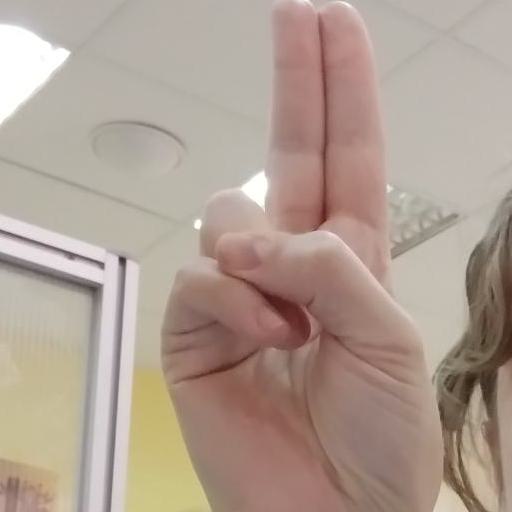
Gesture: two_up